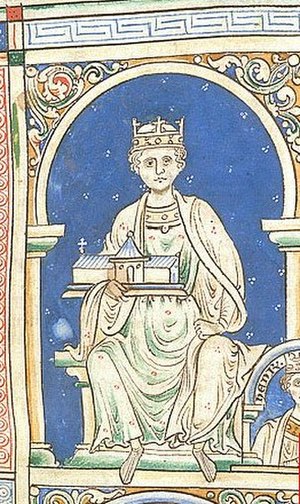
Engelske regenter / Huset Plantagenet (1154-1399)
Henry II
"Dette er en liste over engelske regenter. Den omfatter ikke regenter af den moderne stat Storbritannien og Nordirland, der først opstod med vedtagelsen af Acts of Union i 1707. Denne liste omfatter kun monarker af det nu hedengangne Kongeriget England samt disse monarkers institutionelle forgængere, kongerne af Wessex, som var de første til at betegne sig selv ""konger af England.""